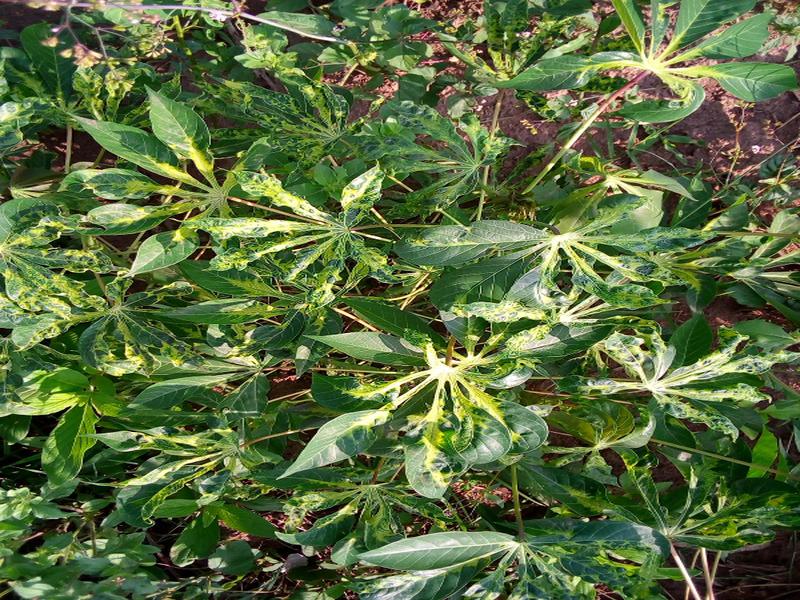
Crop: cassava
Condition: mosaic_disease